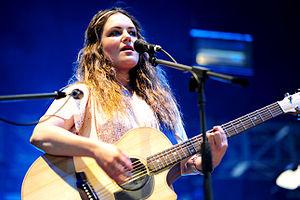
Angus and Julia Stone est un groupe de musique folk composé d'un frère et d'une sœur originaires de Newport, dans les environs de Sydney, en Australie.
Julia Natasha Stone est une auteure-compositrice-interprète folk australienne et multi-instrumentiste. Elle fait partie du duo Angus & Julia Stone et est également musicienne solo. Son premier album solo, The Memory Machine, est sorti en septembre 2010. Son deuxième album solo, By the Horns, est sorti en mai 2012 et s'est placé à la onzième dans le classement des albums ARIA.